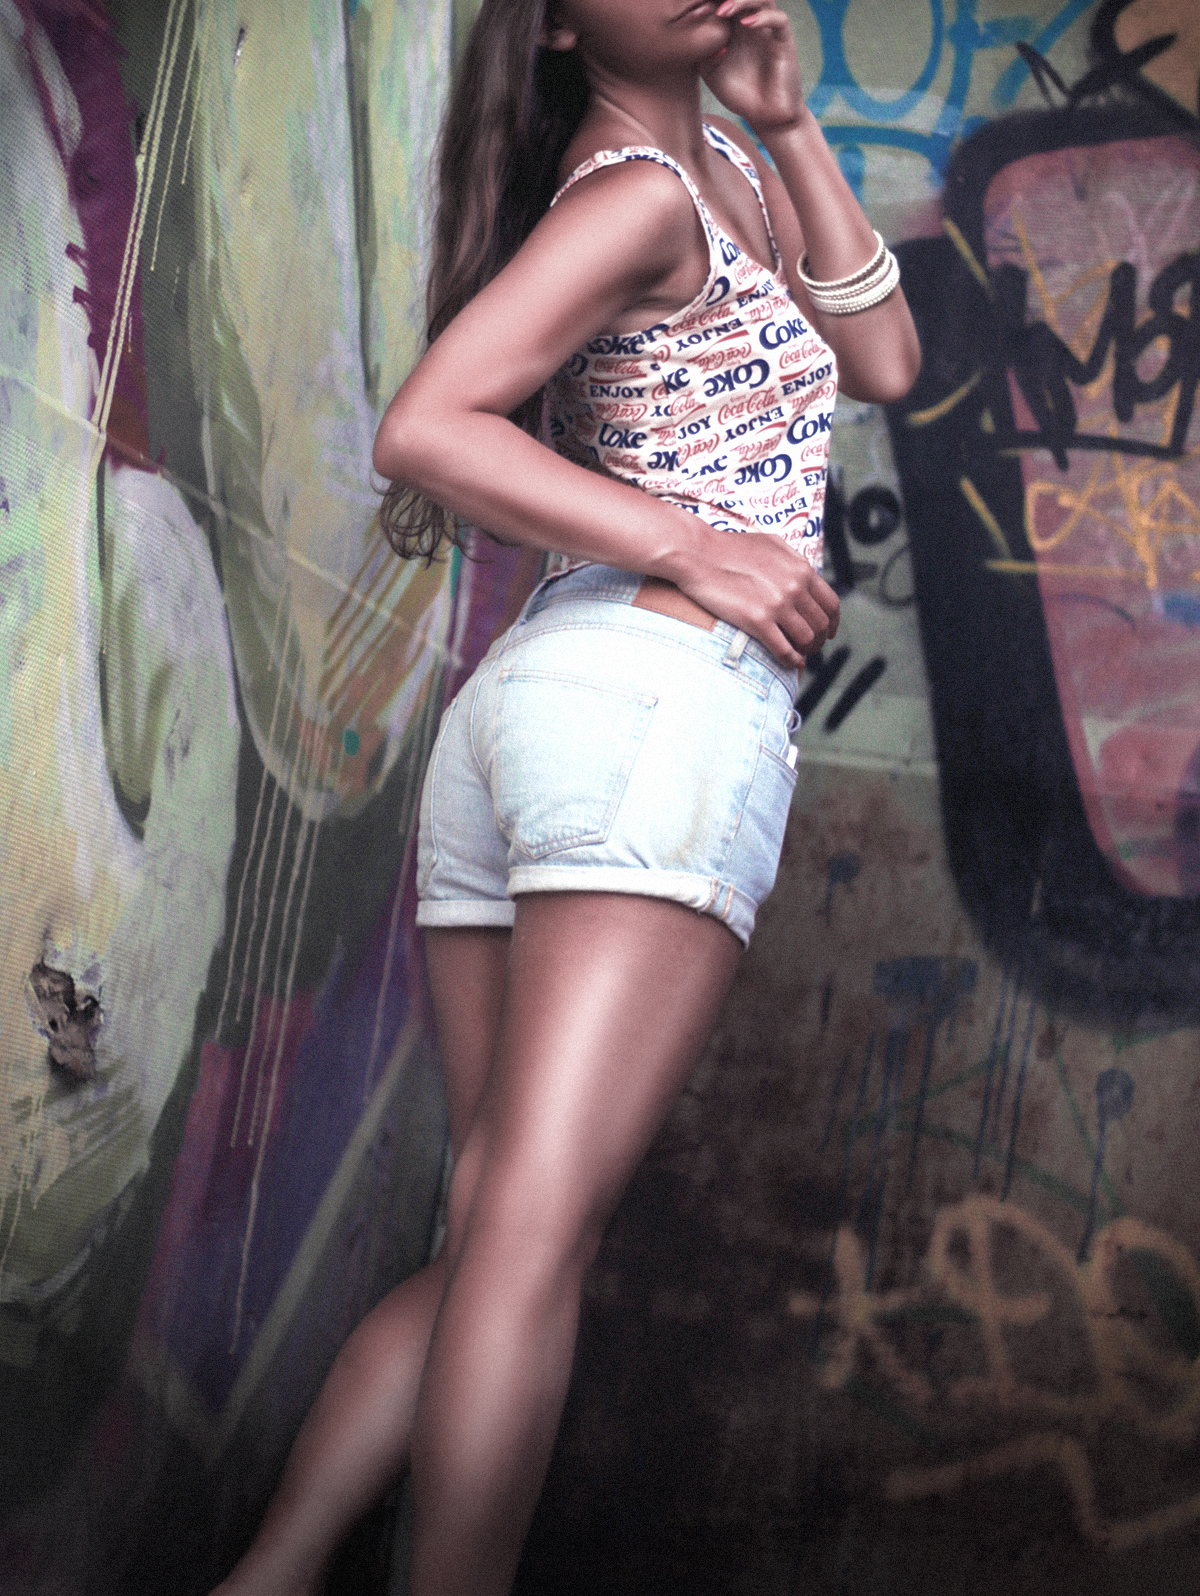
hand, person, girl, woman, photography, trunk, leg, model, finger, coke, fashion, lady, graffiti, hood, human body, dress, thigh, beauty, sexy, image, outfit, casual, abdomen, photo shoot, art model, supermodel